Cyriel Verschaeve

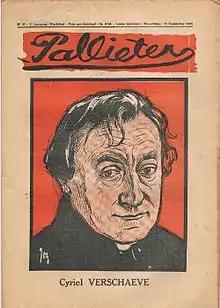
Verschaeve (by Jos De Swert, 1923)

Cyriel Verschaeve (30 April 1874 – 8 November 1949) was a Flemish nationalist priest and writer who collaborated with the Nazis during the Second World War. He was recognised as the spiritual leader of Flemish nationalism by the ideology's adherents and a Nazi propagandist.